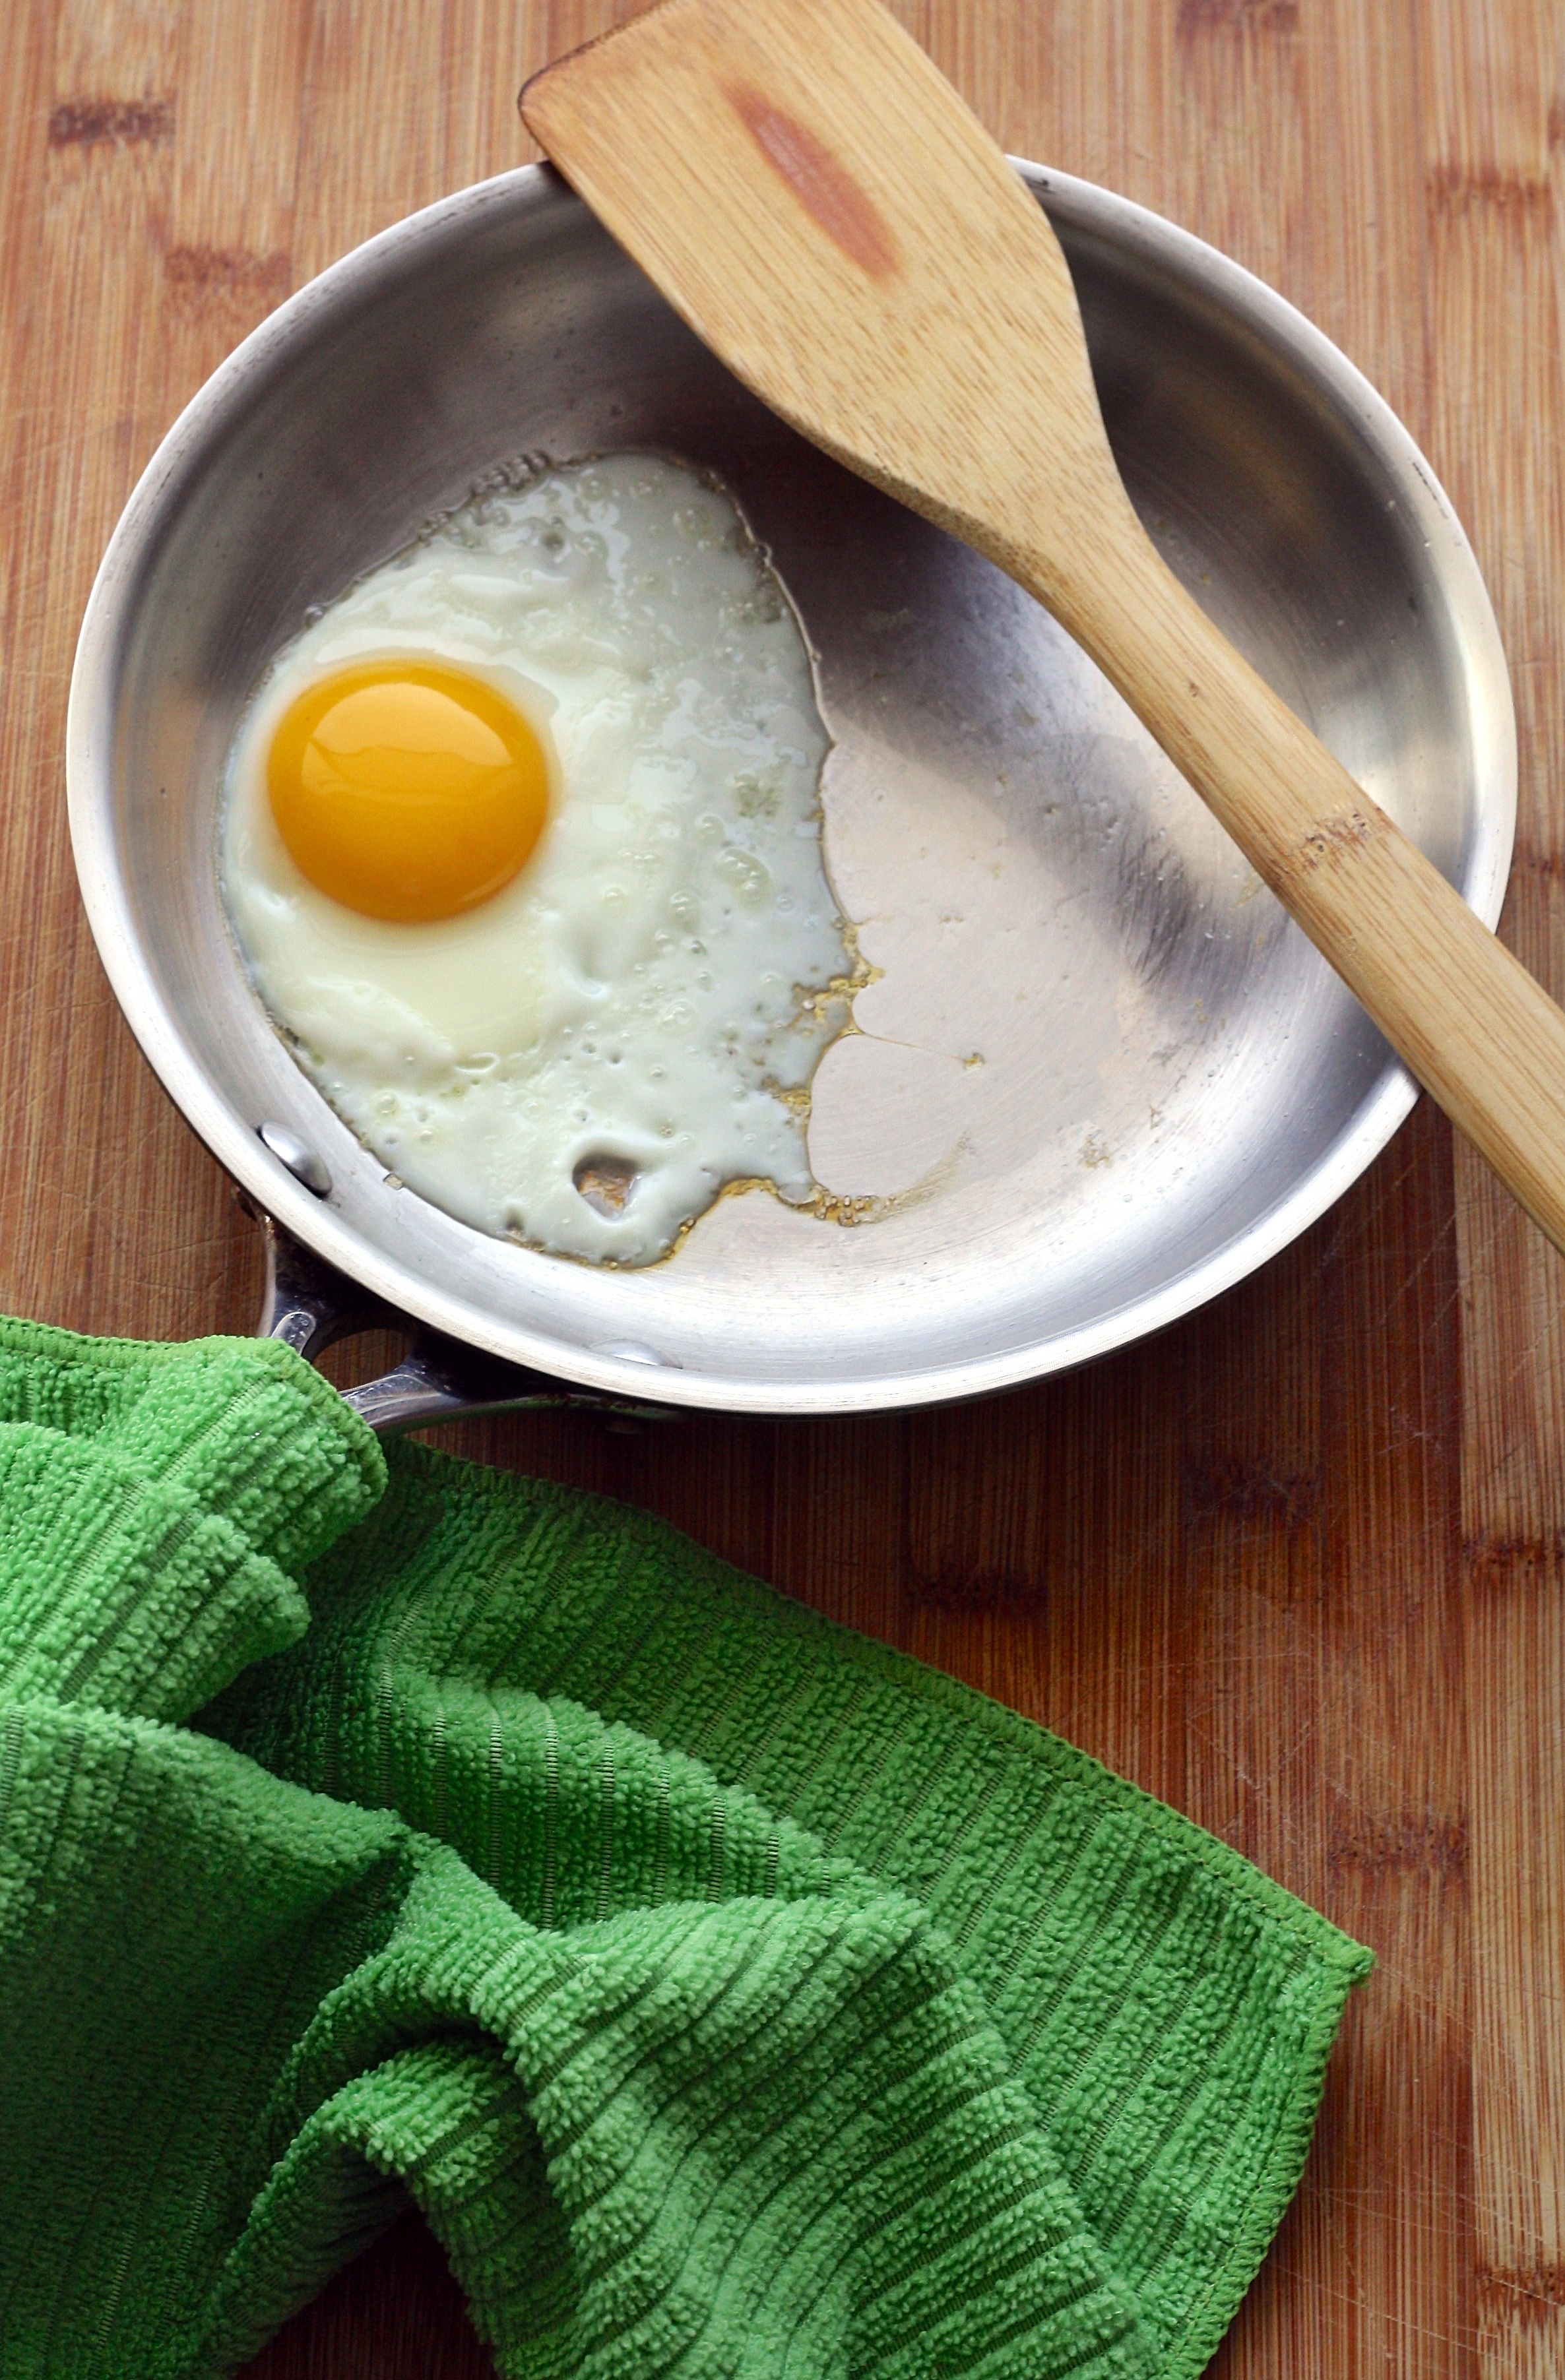
white, restaurant, dish, meal, food, cooking, produce, kitchen, yellow, breakfast, healthy, cuisine, pan, yolk, fried, cooked, spatula, nutrition, hot, eggs, crispy, frying, protein, cholesterol, skillet, sunny side up